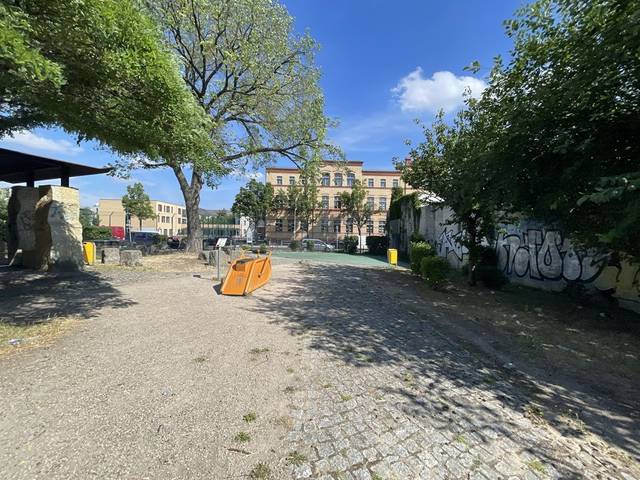
Region: Germany
Coordinates: 52.461, 13.439